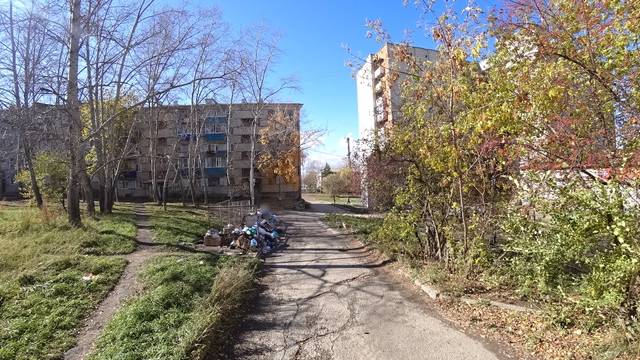
Region: Russia
Coordinates: 50.222, 136.902